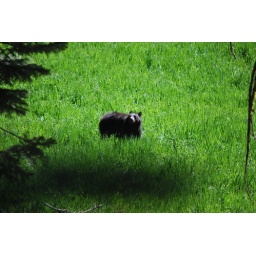
This is the first black bear we met in this trip. Along Tioga Road.